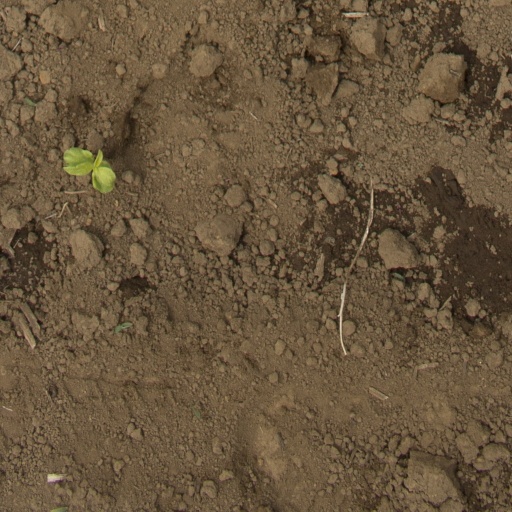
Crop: Jerusalem artichoke